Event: Nepal Earthquake
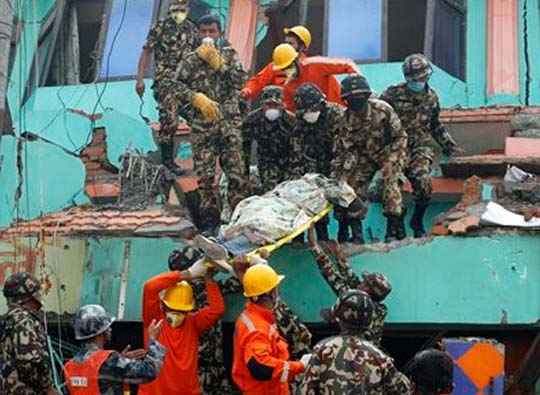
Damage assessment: damage